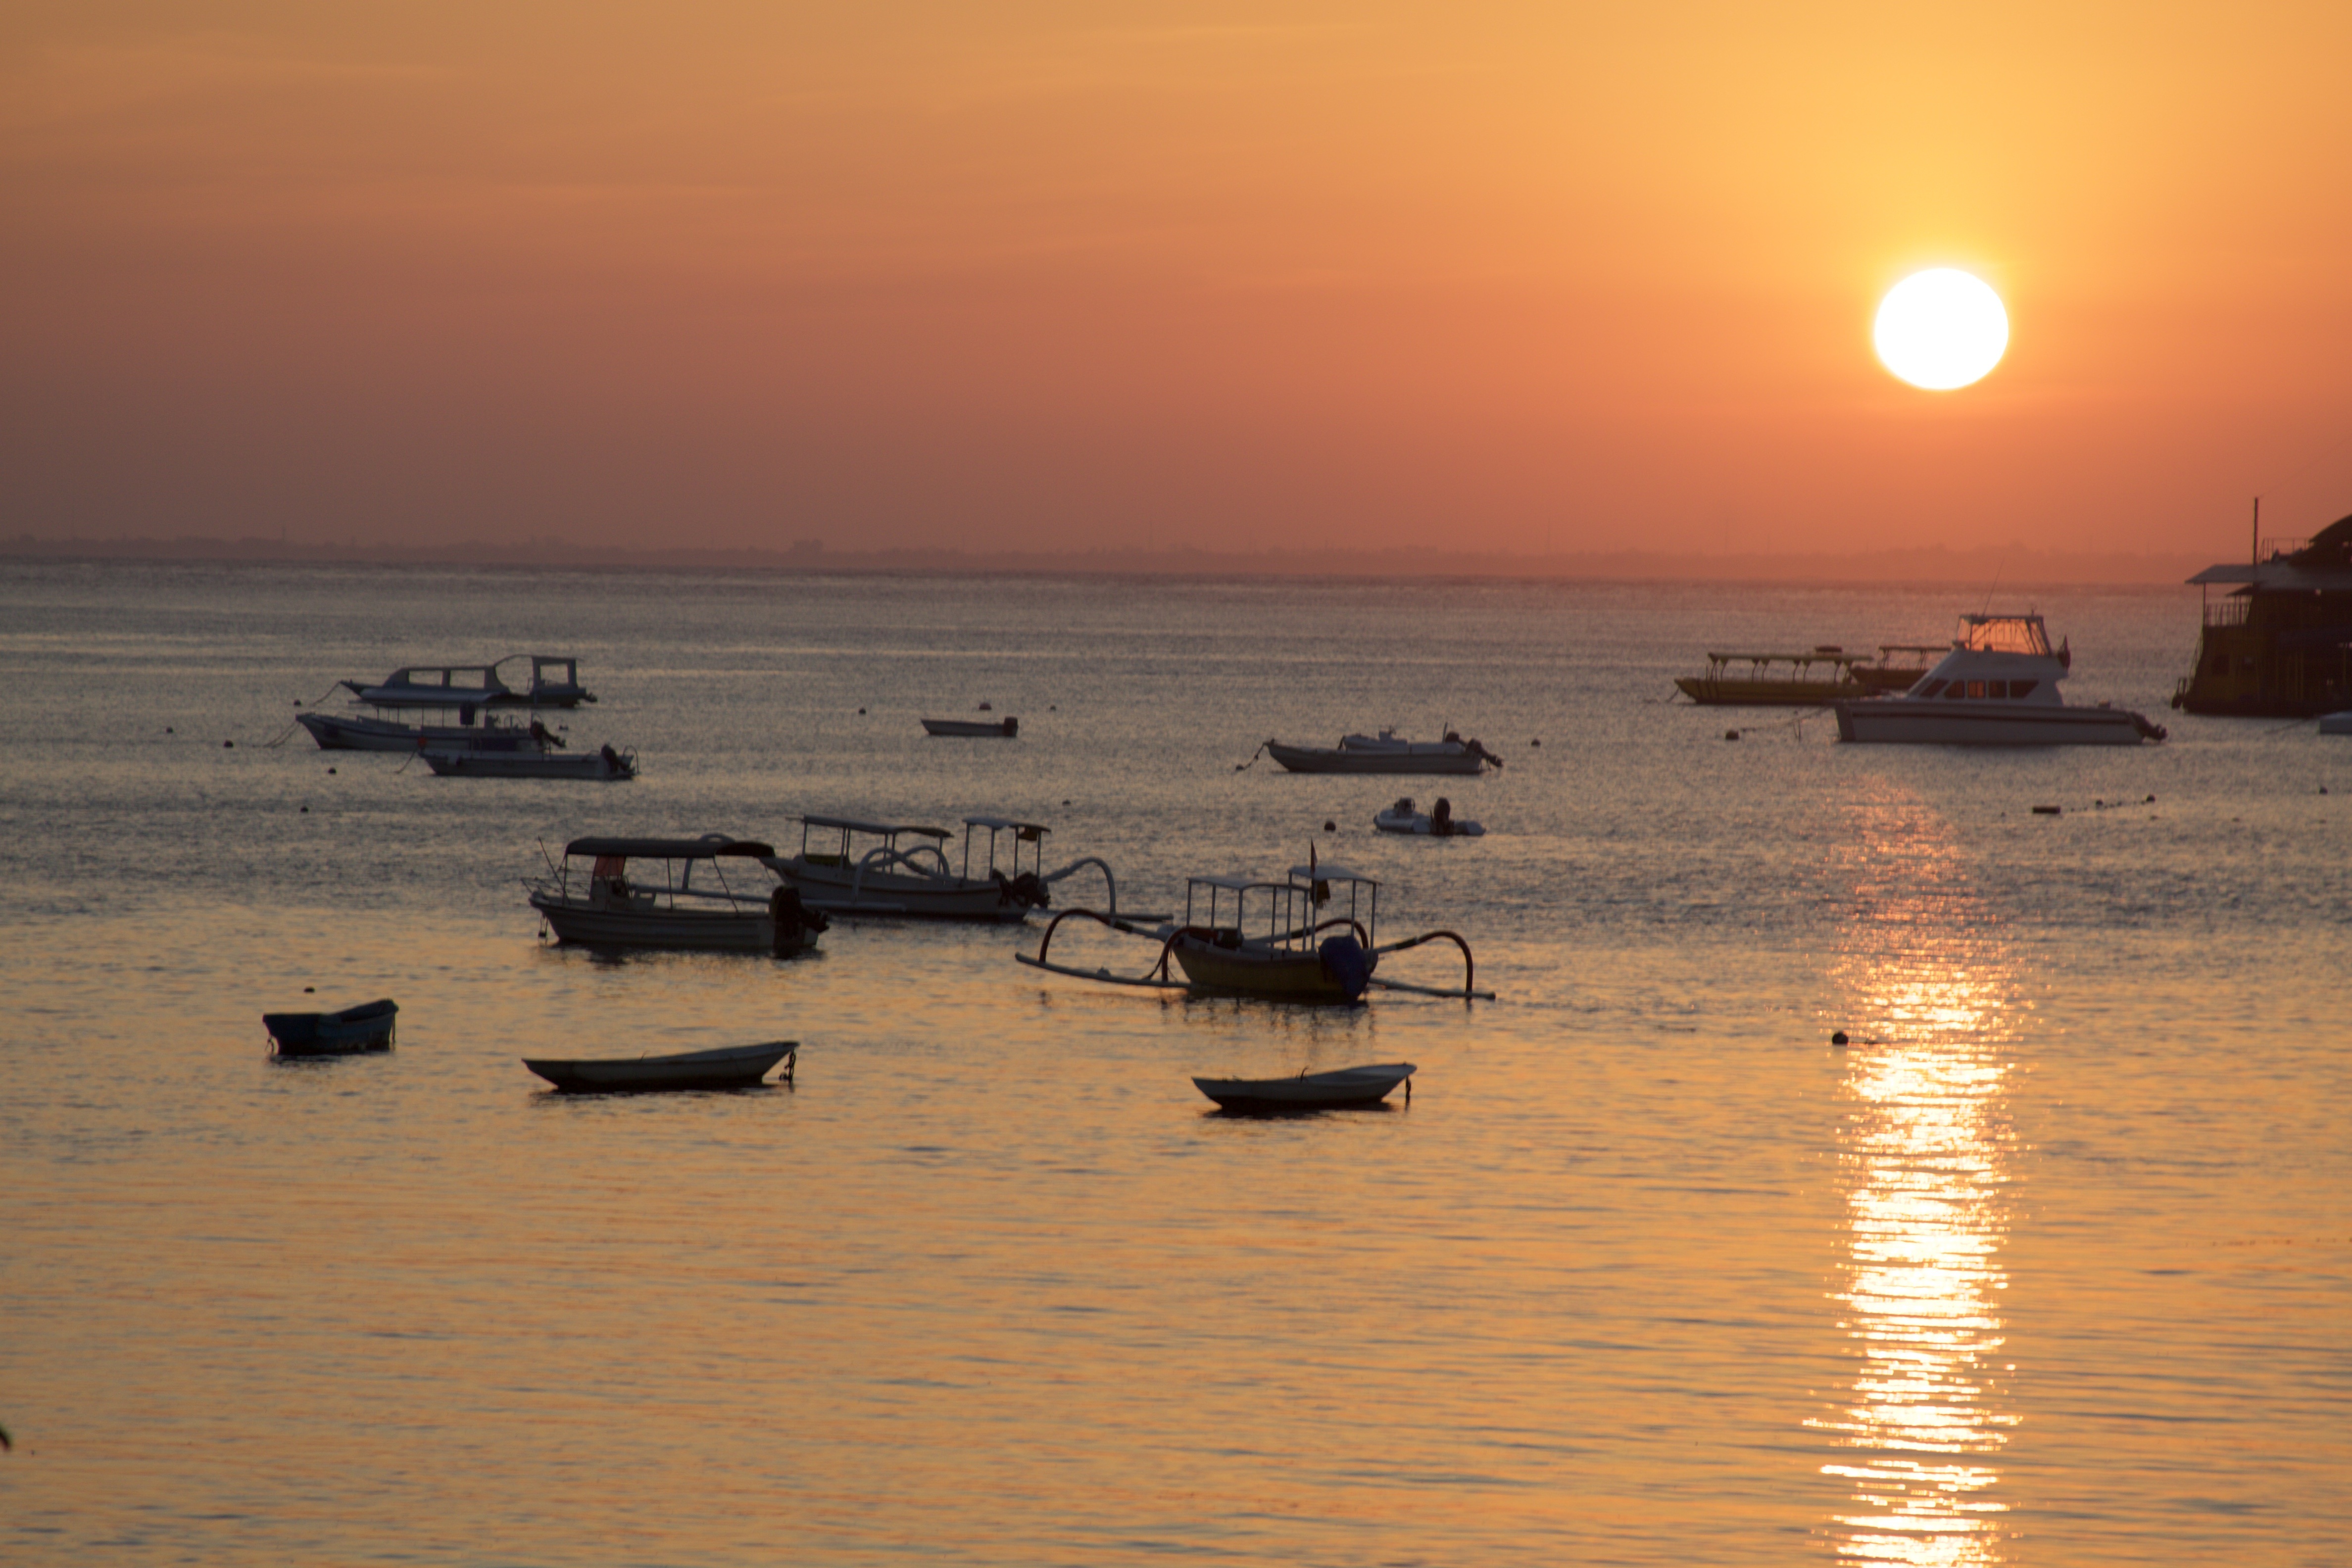
beach, sea, coast, ocean, horizon, sunrise, sunset, morning, shore, wave, dawn, dusk, evening, vehicle, paradise, peace, bay, body of water, afterglow, lembongan, wind wave